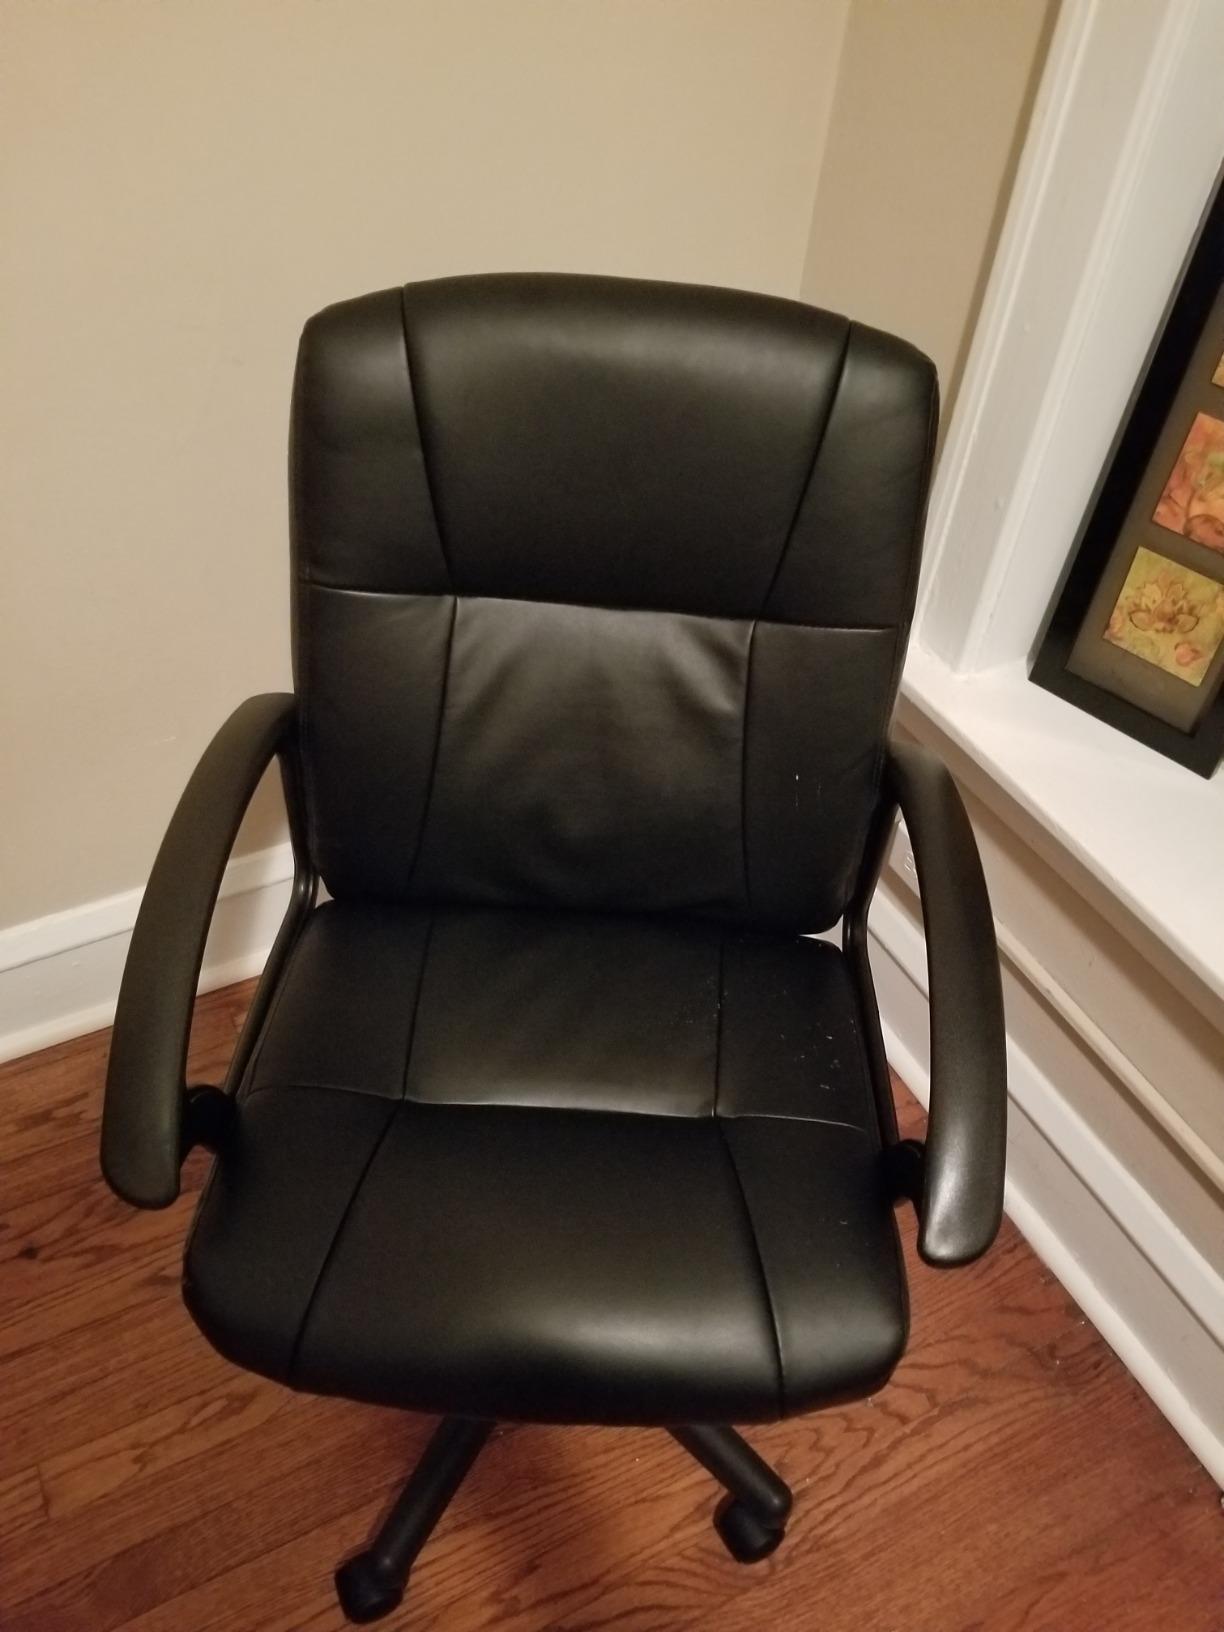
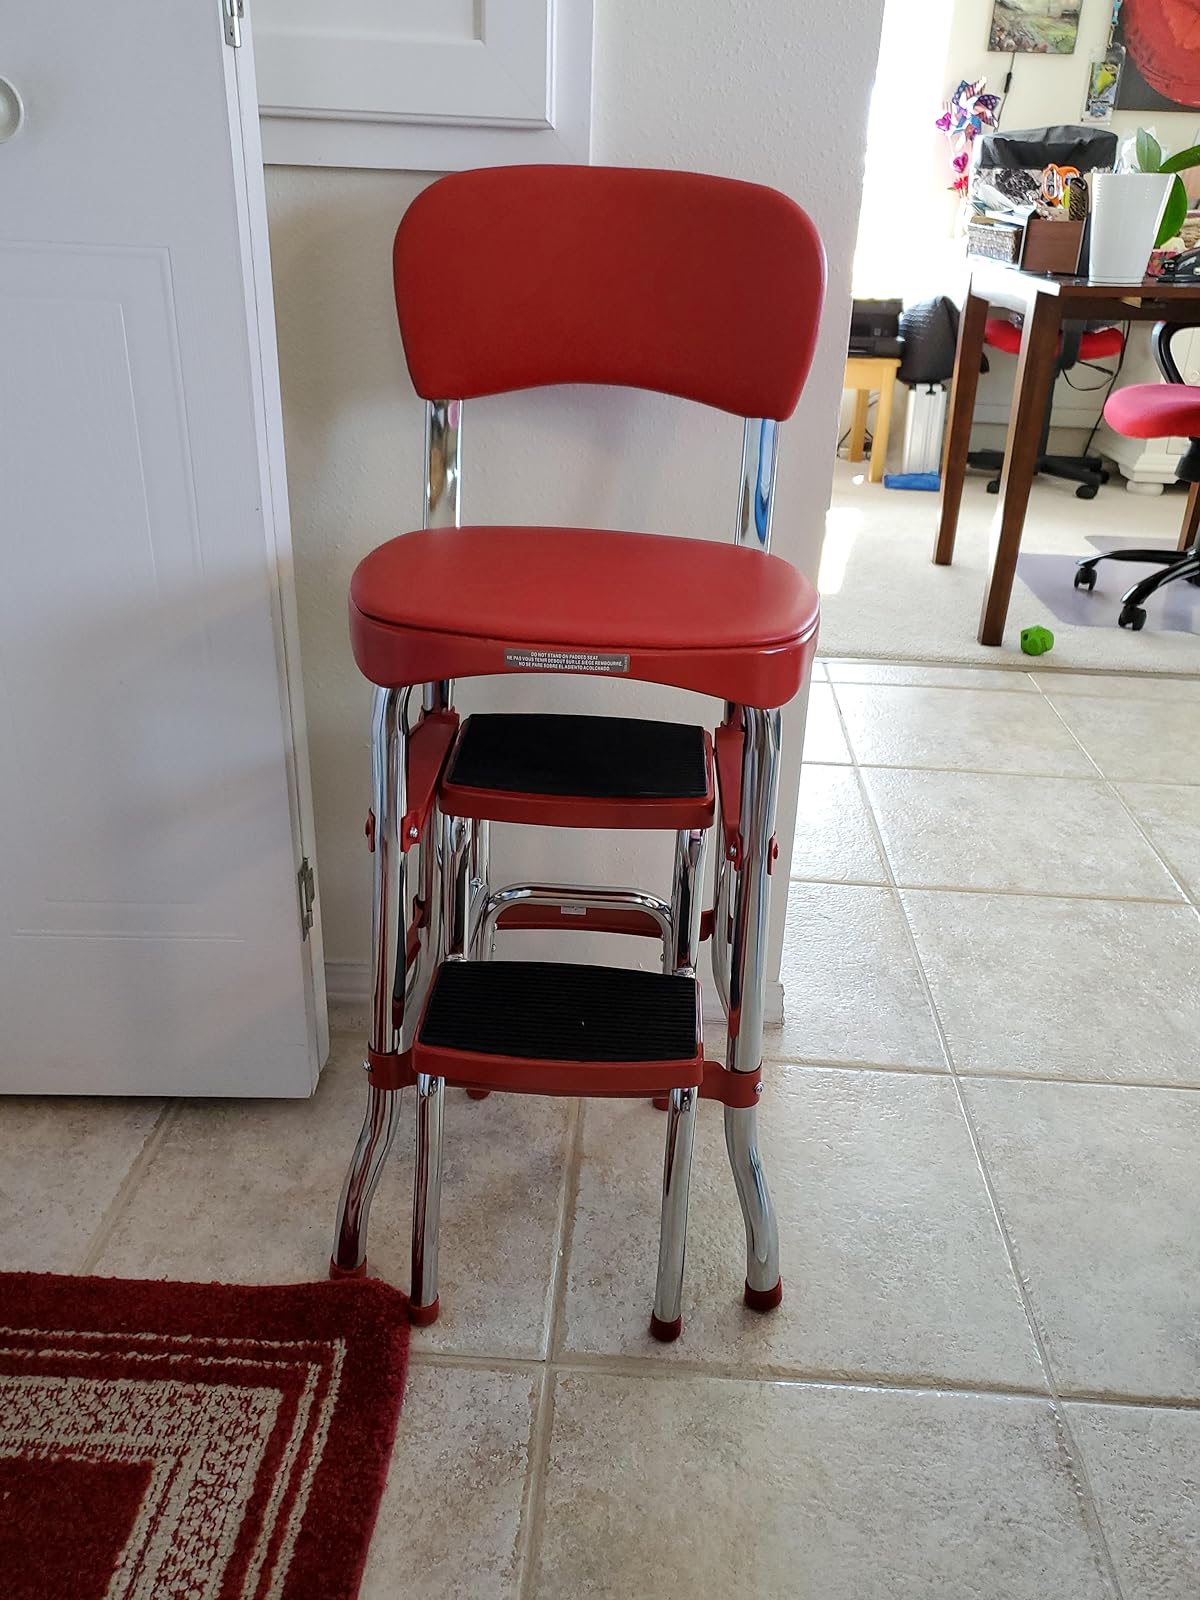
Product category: items_chair
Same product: no